Crewe Hall

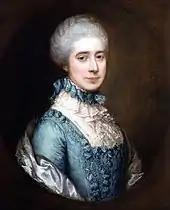
Frances Crewe, by Thomas Gainsborough

A few years after the hall's completion in 1636, Civil War broke out. Like most of the legal families of Cheshire, the Crewe family was parliamentarian, and the hall was used as a garrison. In December 1643, royalist forces under the command of Lord Byron occupied the area as they surrounded Nantwich, a major parliamentarian stronghold early in the First Civil War which lay some to the south west. A contemporary diarist, Edward Burghall, vicar of nearby Acton, described the subsequent action: "The royalists laid siege to Crewe Hall, where they within the house slew sixty, and wounded many, on St. John's Day; but wanting victuals and ammunition, they were forced to yield it up the next day, and themselves, a hundred and thirty-six, became prisoners, stout and valiant soldiers, having quarter for life granted them." On 4 February 1644, shortly after the decisive parliamentarian victory at the Battle of Nantwich, the hall was retaken by Sir Thomas Fairfax's forces.